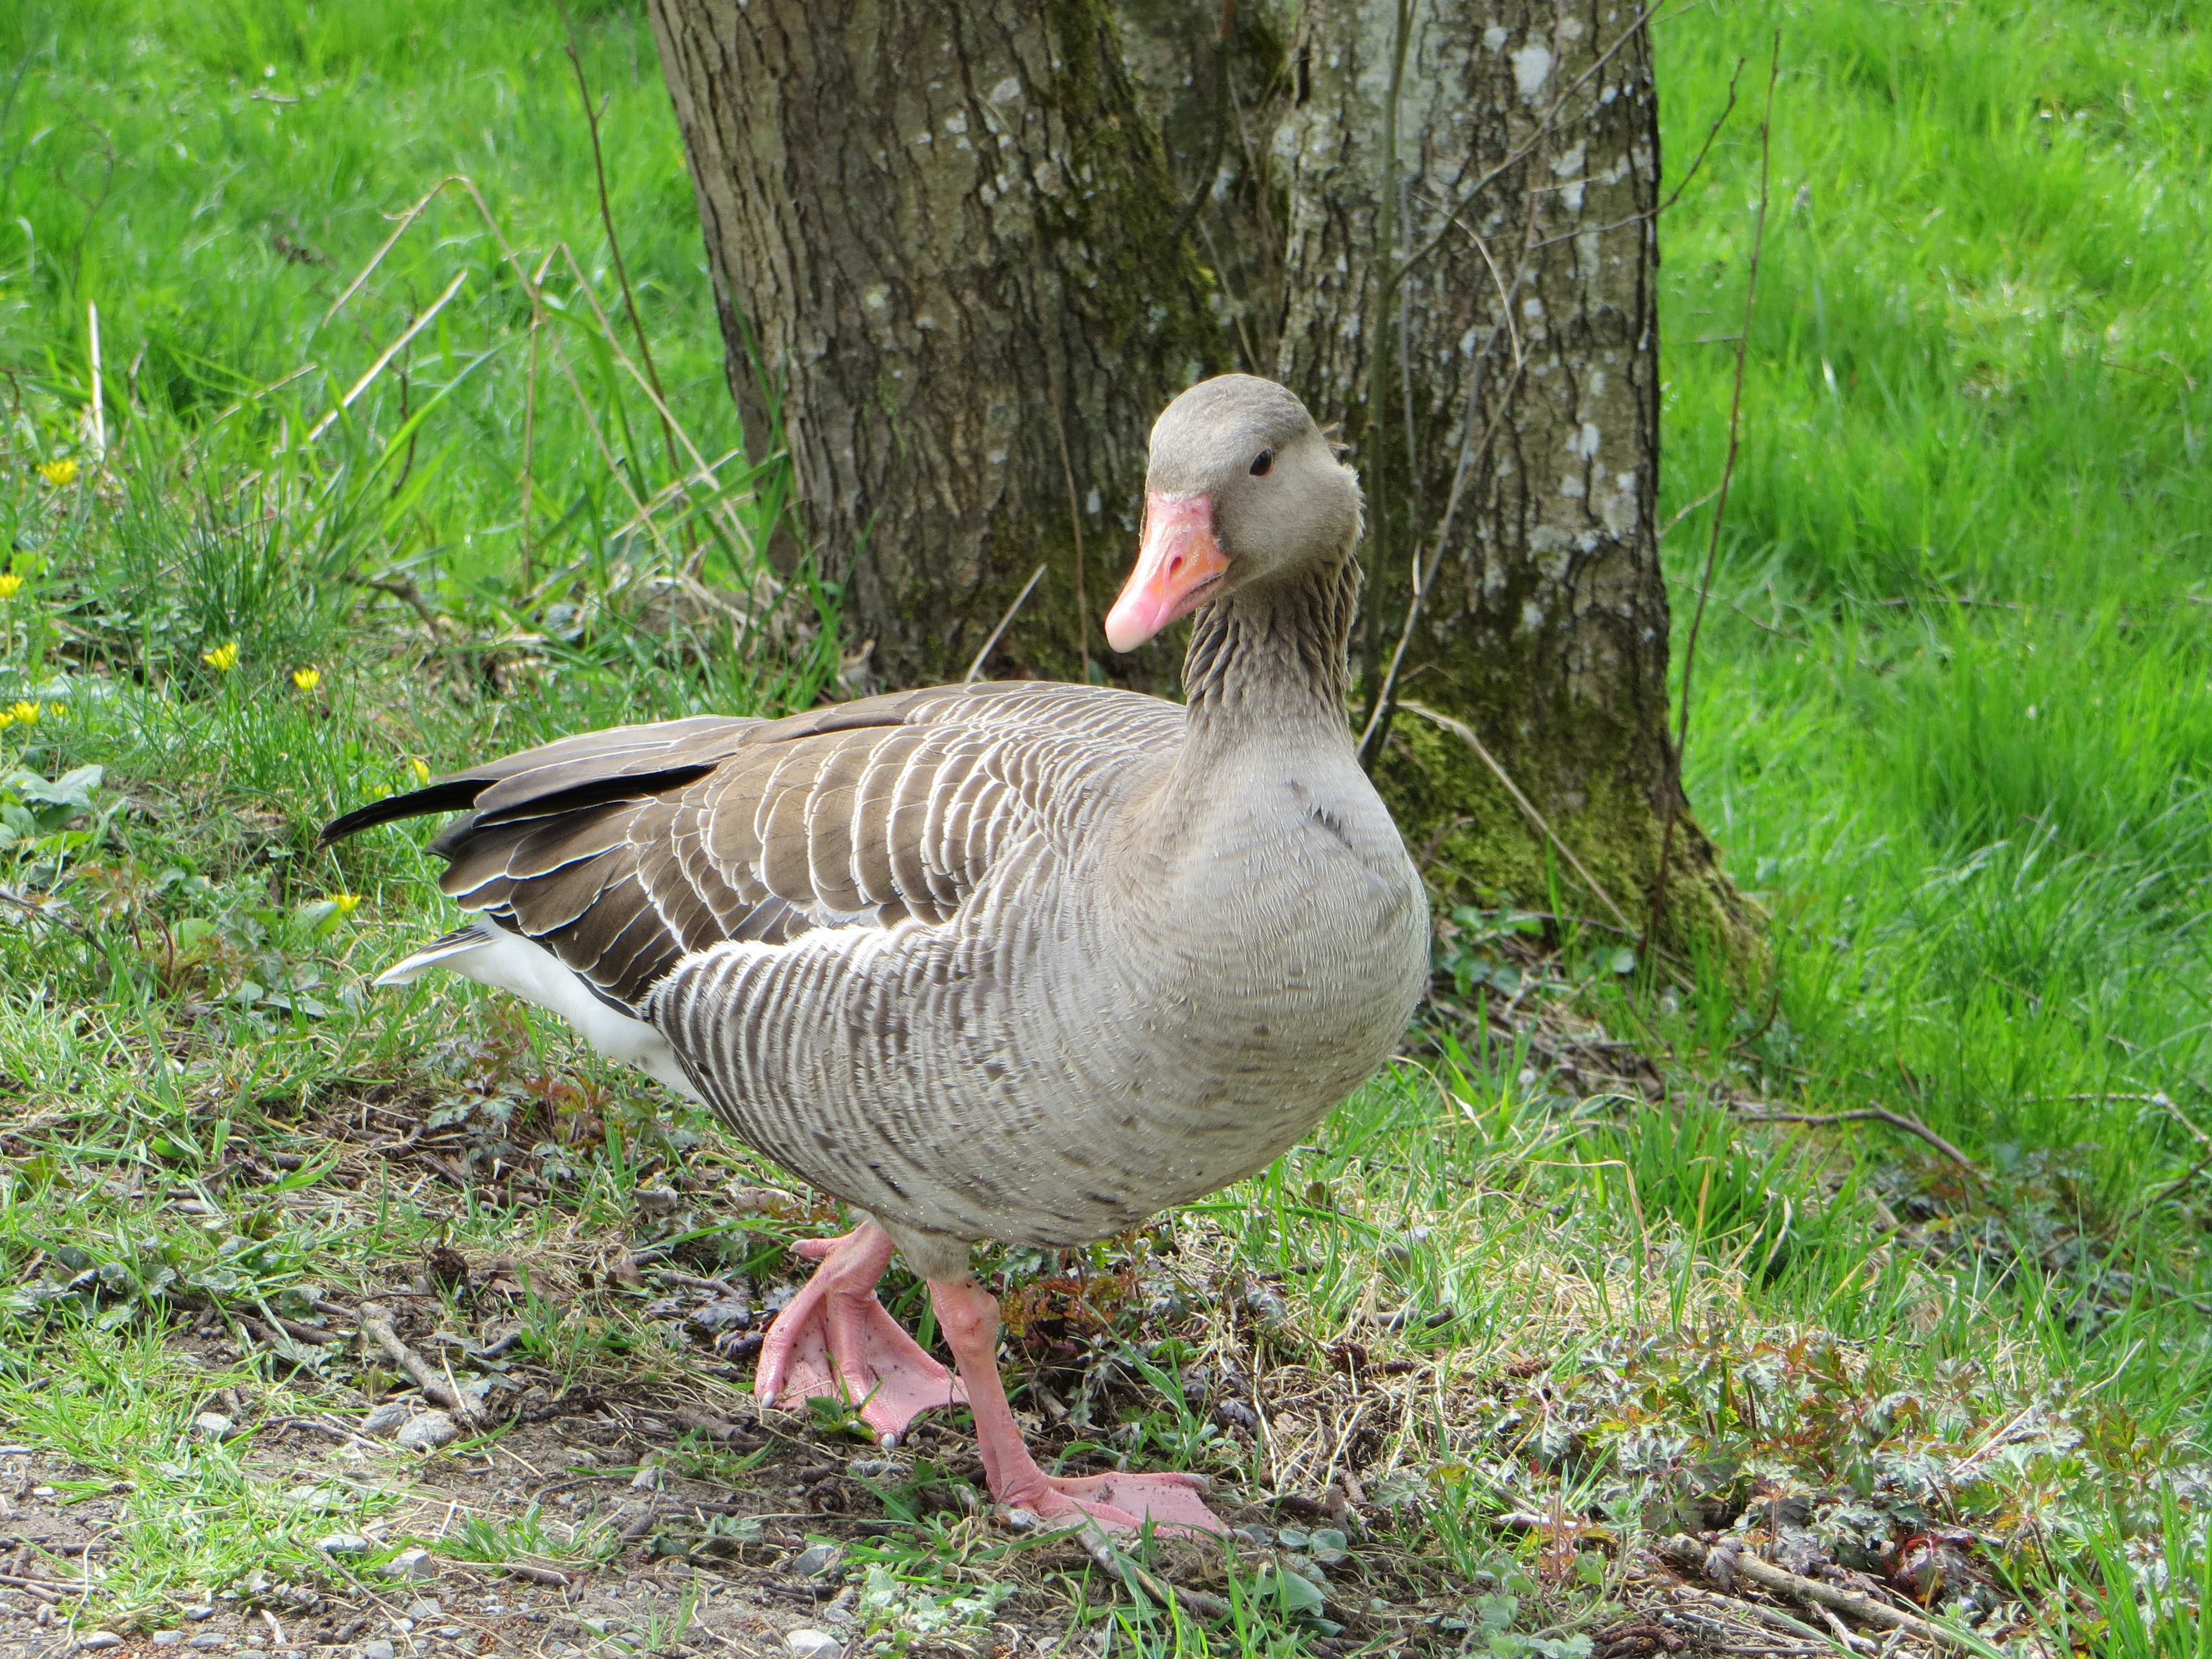
bird, animal, wildlife, beak, feather, fowl, fauna, poultry, duck, goose, vertebrate, waterfowl, water bird, duck bird, greylag goose, gander, migratory bird, waddle, ducks geese and swans